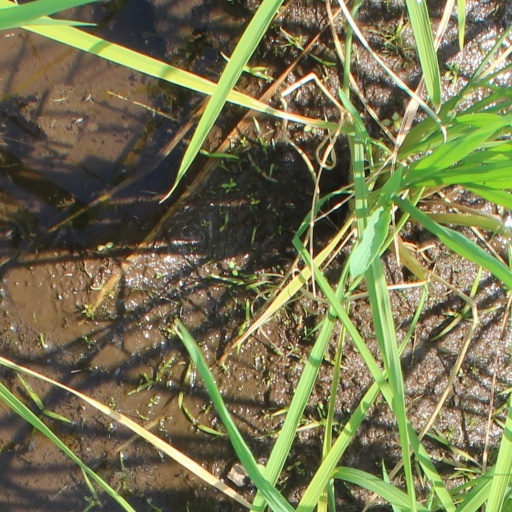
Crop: rice